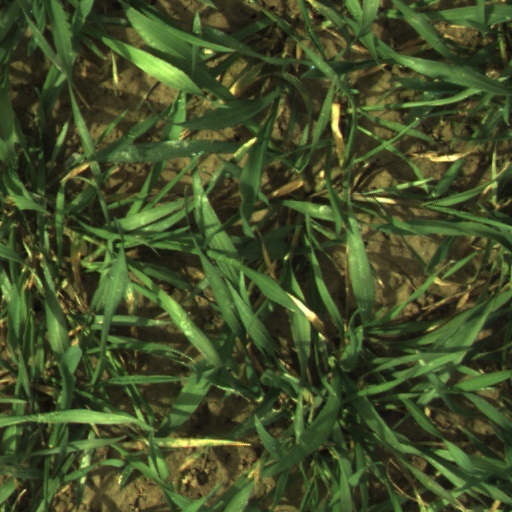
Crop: wheat